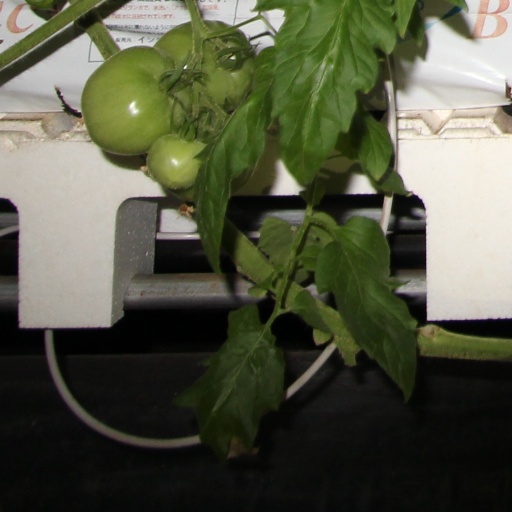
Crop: tomato